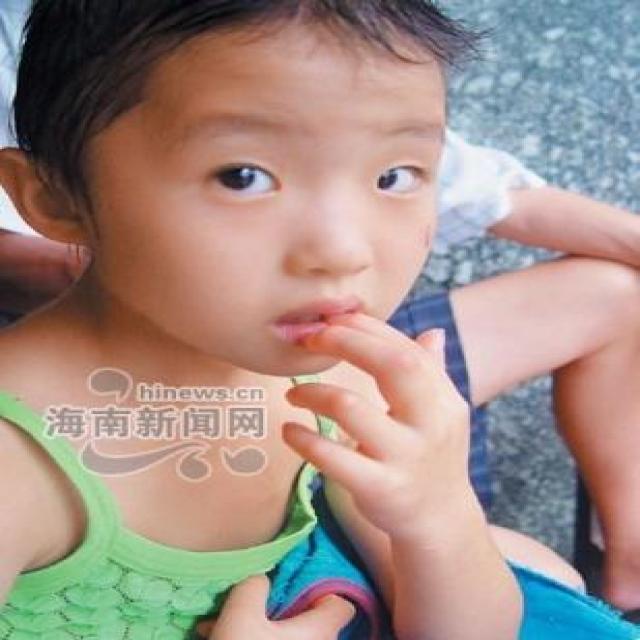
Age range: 0-12